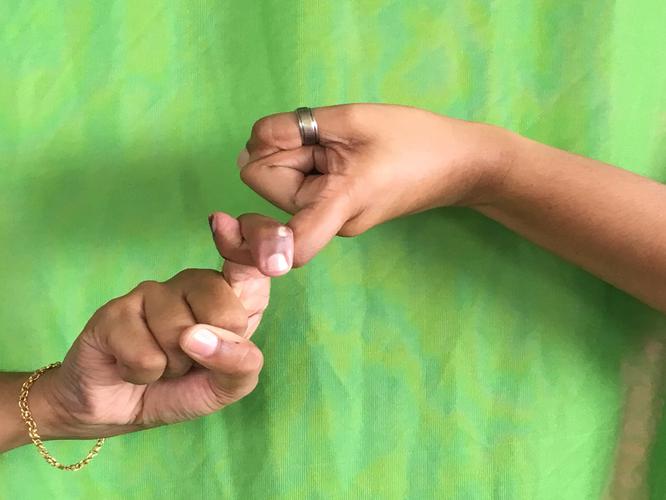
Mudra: Pasha
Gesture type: double_hand